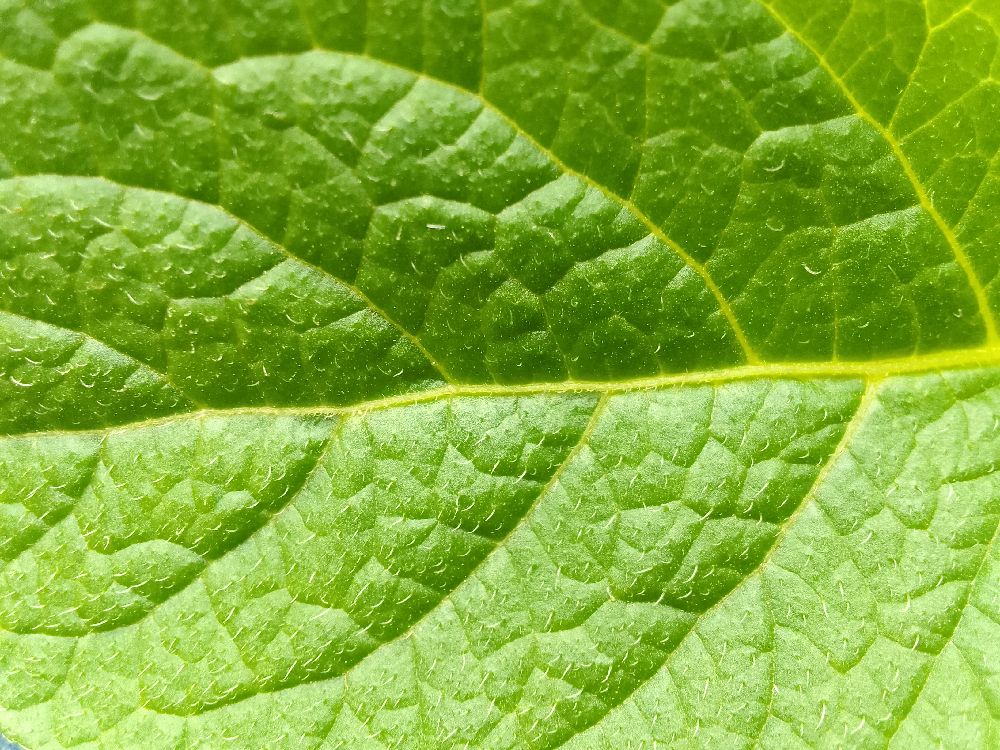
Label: Healthy